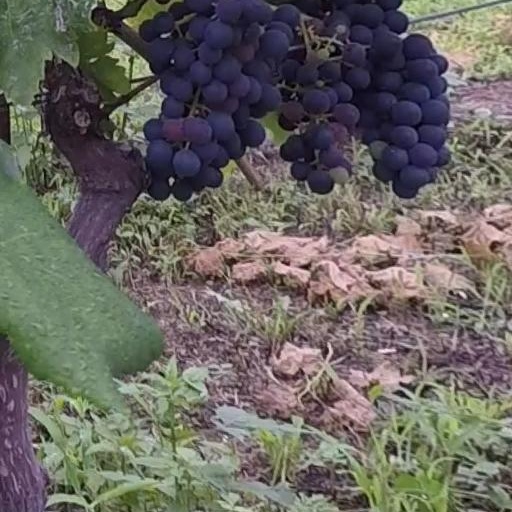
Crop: grape